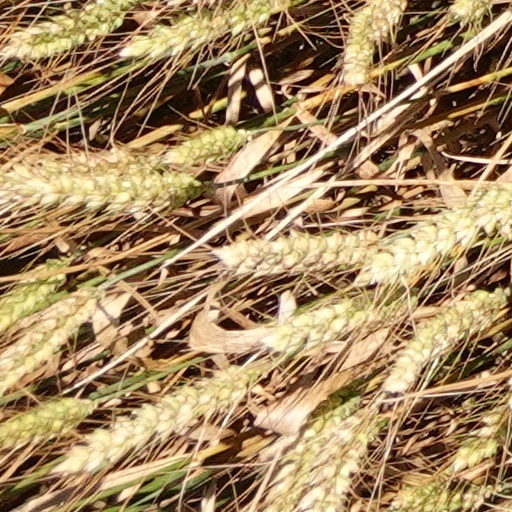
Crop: wheat